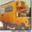
Label: truck